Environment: real
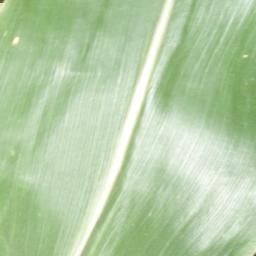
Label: healthy